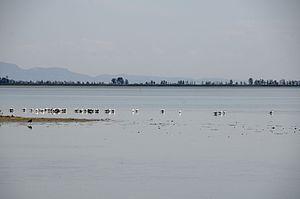
Cet article recense les zones humides de Turquie concernées par la convention de Ramsar.